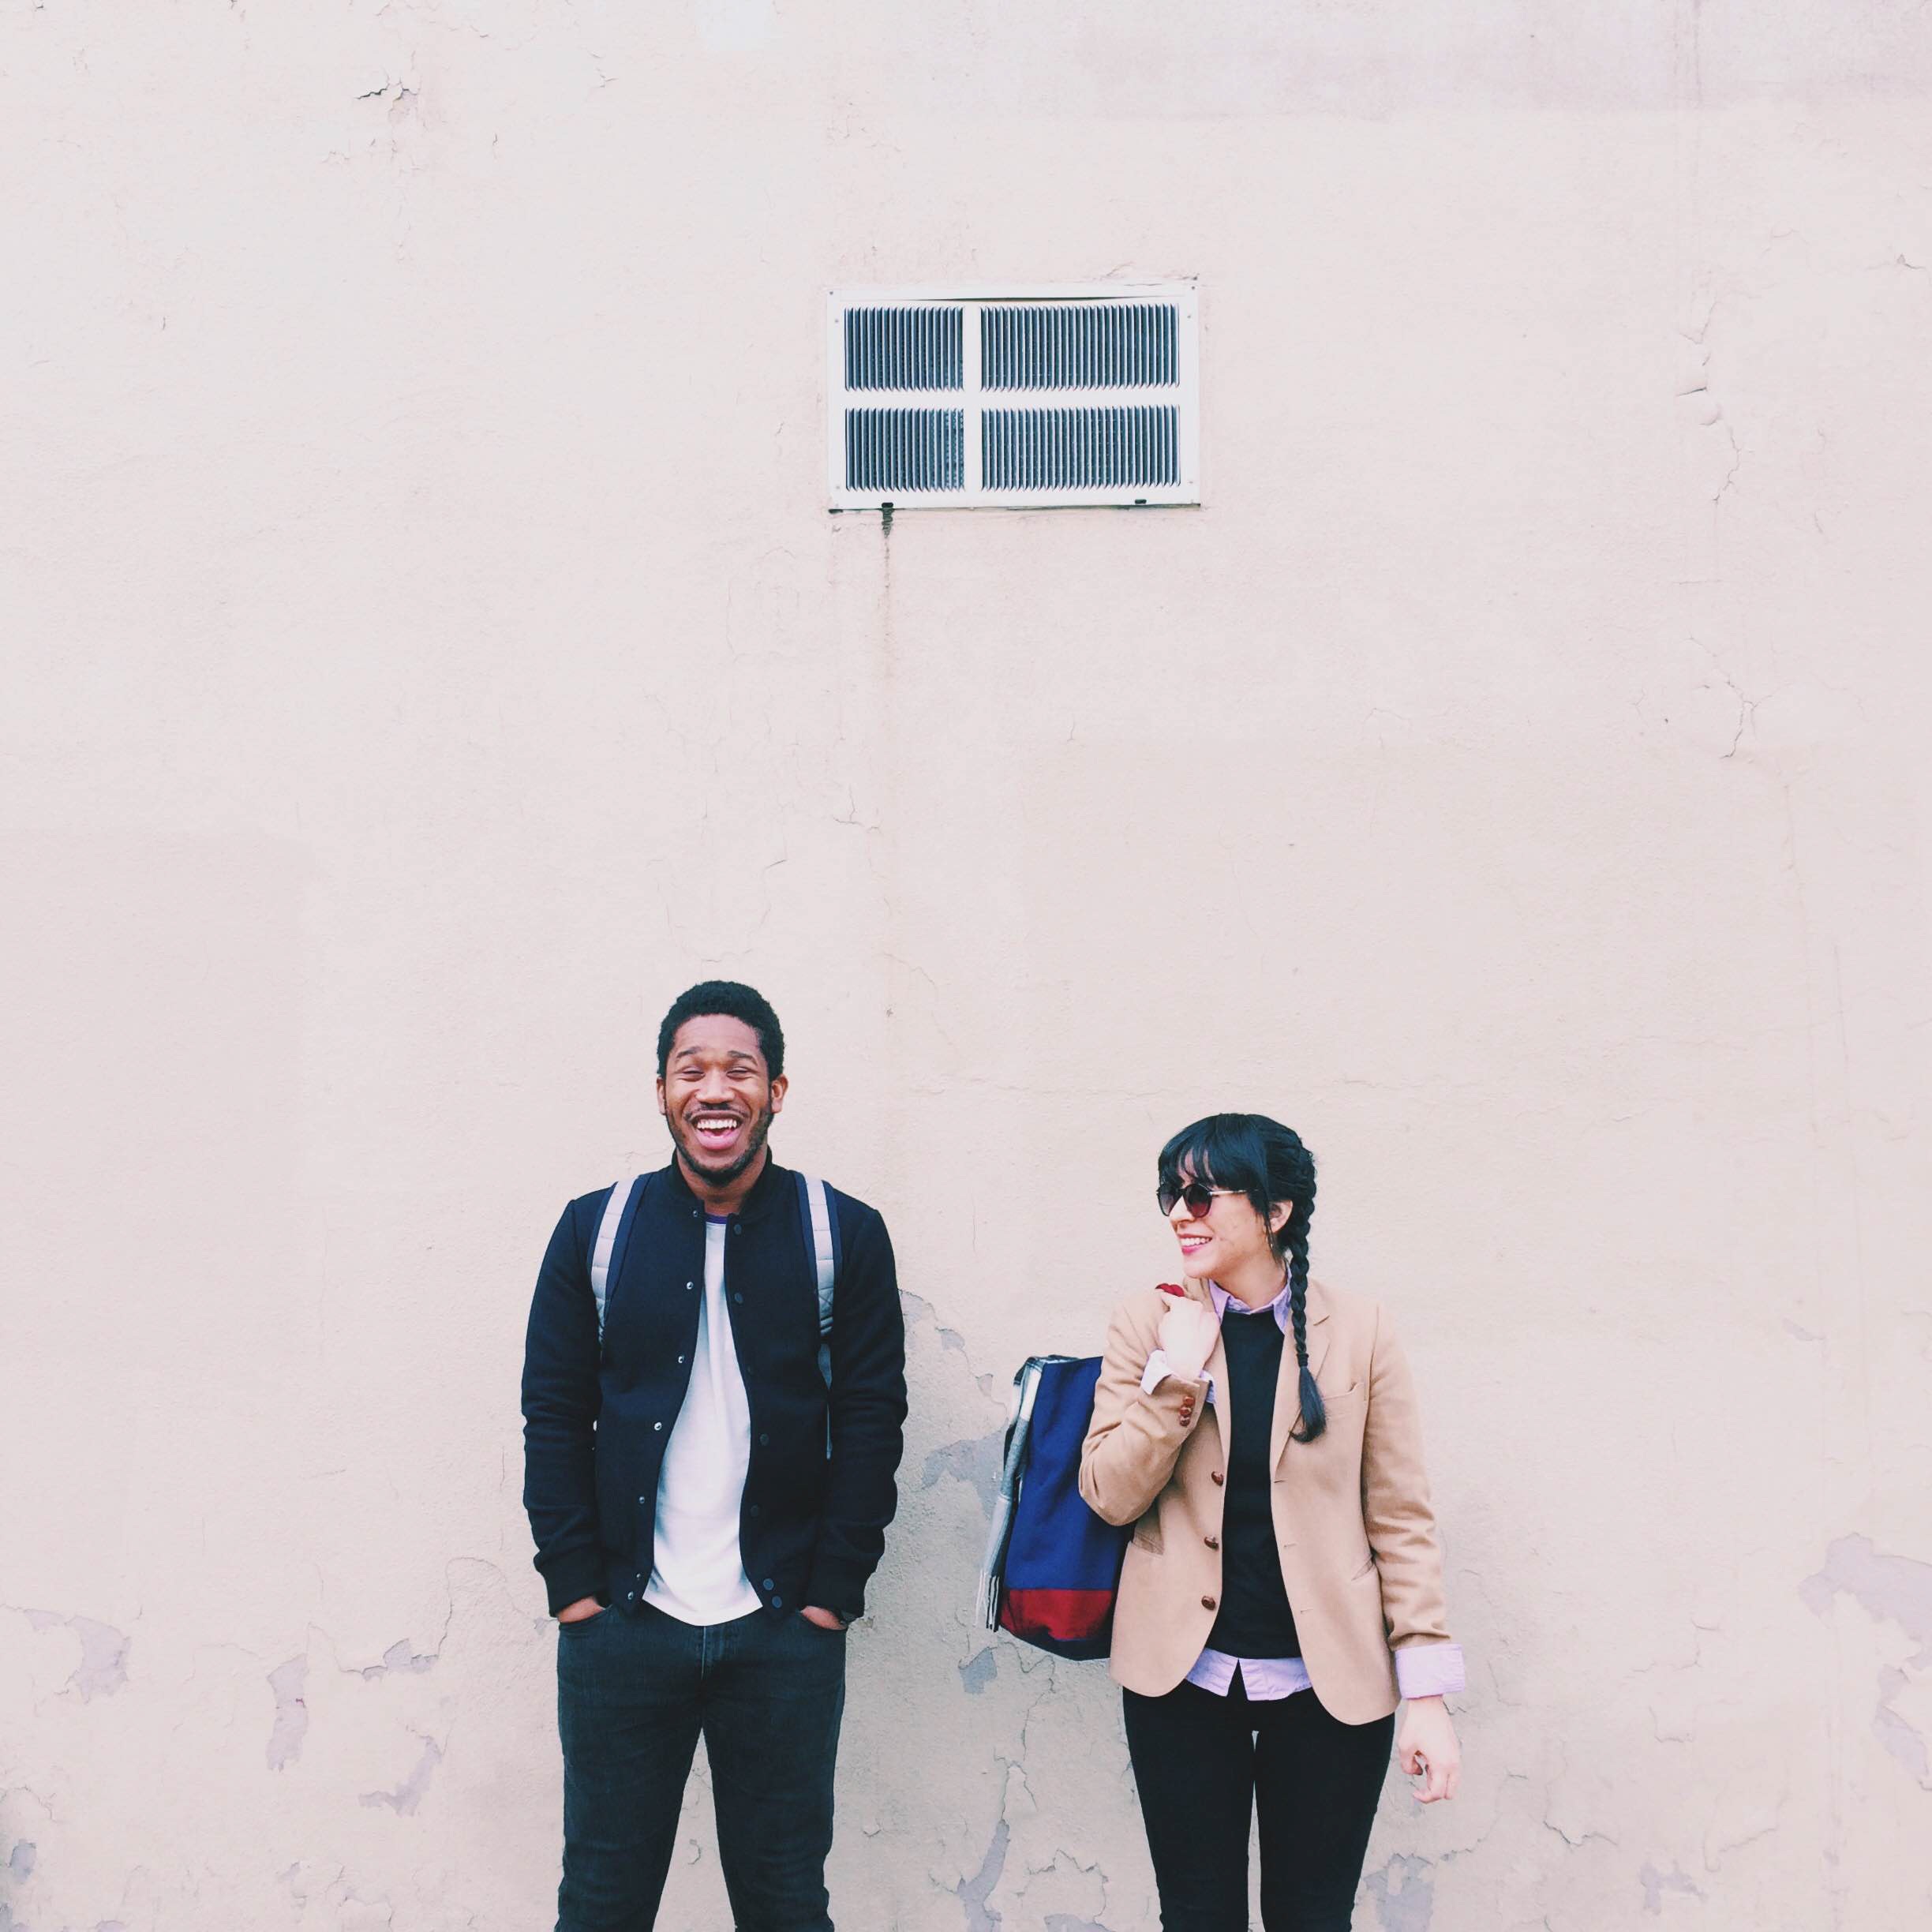
man, people, girl, woman, white, backpack, wall, male, guy, female, young, spring, couple, bag, fashion, together, smile, cheerful, laughing, pants, fun, gentleman, friends, happy, happiness, sunglasses, photograph, funny, joy, image, clothes, models, jackets